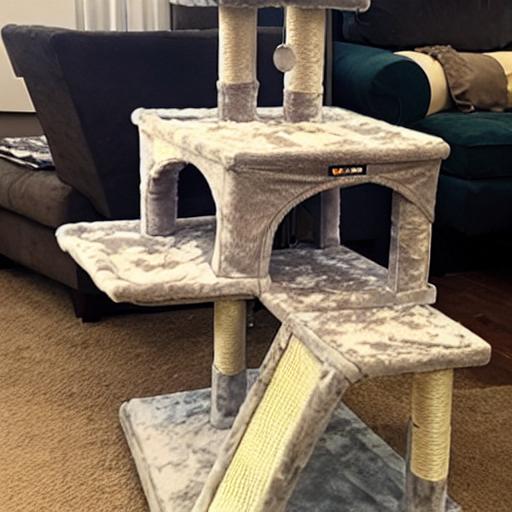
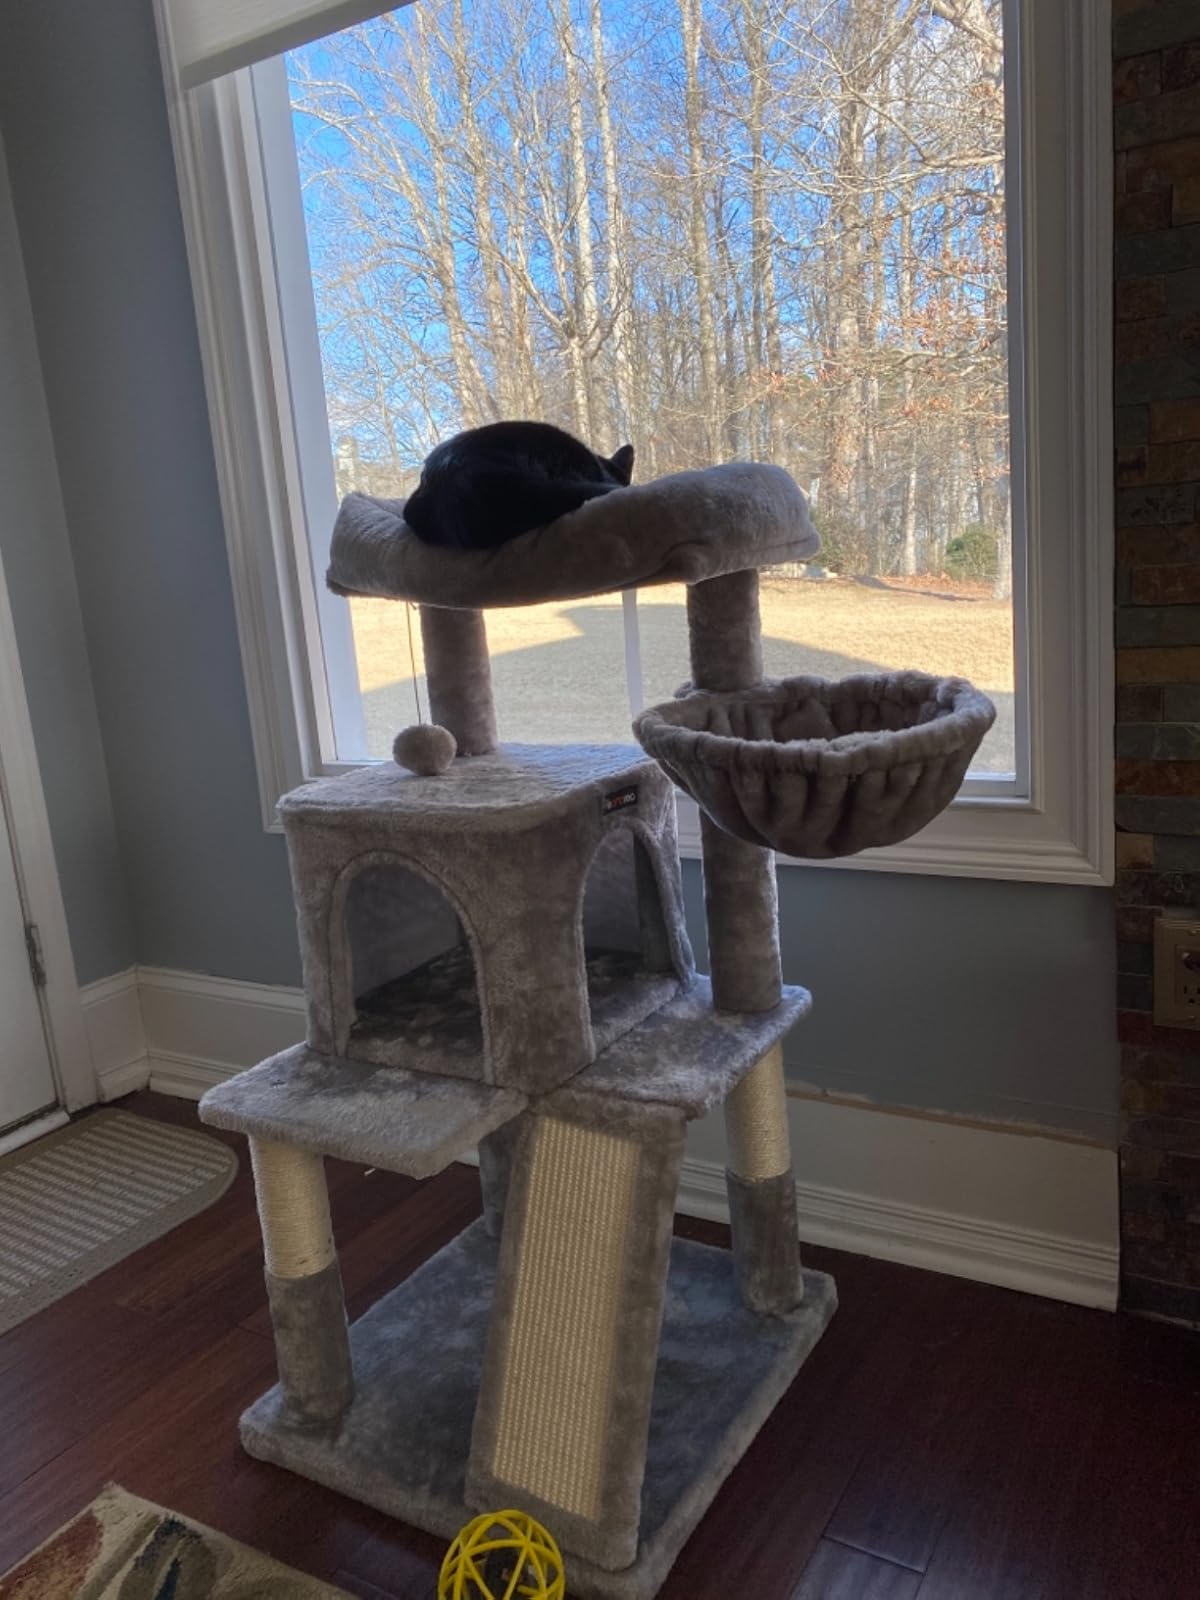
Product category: items_cat tree
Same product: no